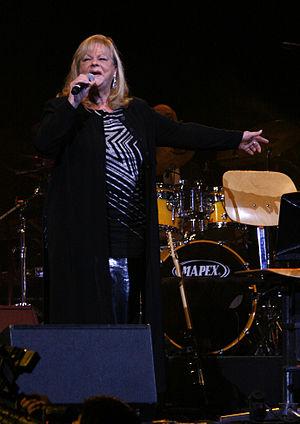
L'Austropop est, depuis la fin des années 1960, un terme populaire désignant la musique pop ayant émergé en Autriche. La musique pop dont les paroles sont en autrichien est habituellement appelée Austropop.
Marianne Mendt est une chanteuse de jazz et actrice d'origine autrichienne, connue en particulier pour sa participation à l'édition 1971 du Concours Eurovision de la chanson.